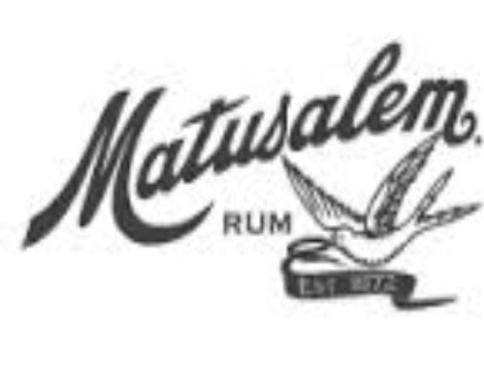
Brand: matusalem
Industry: Food